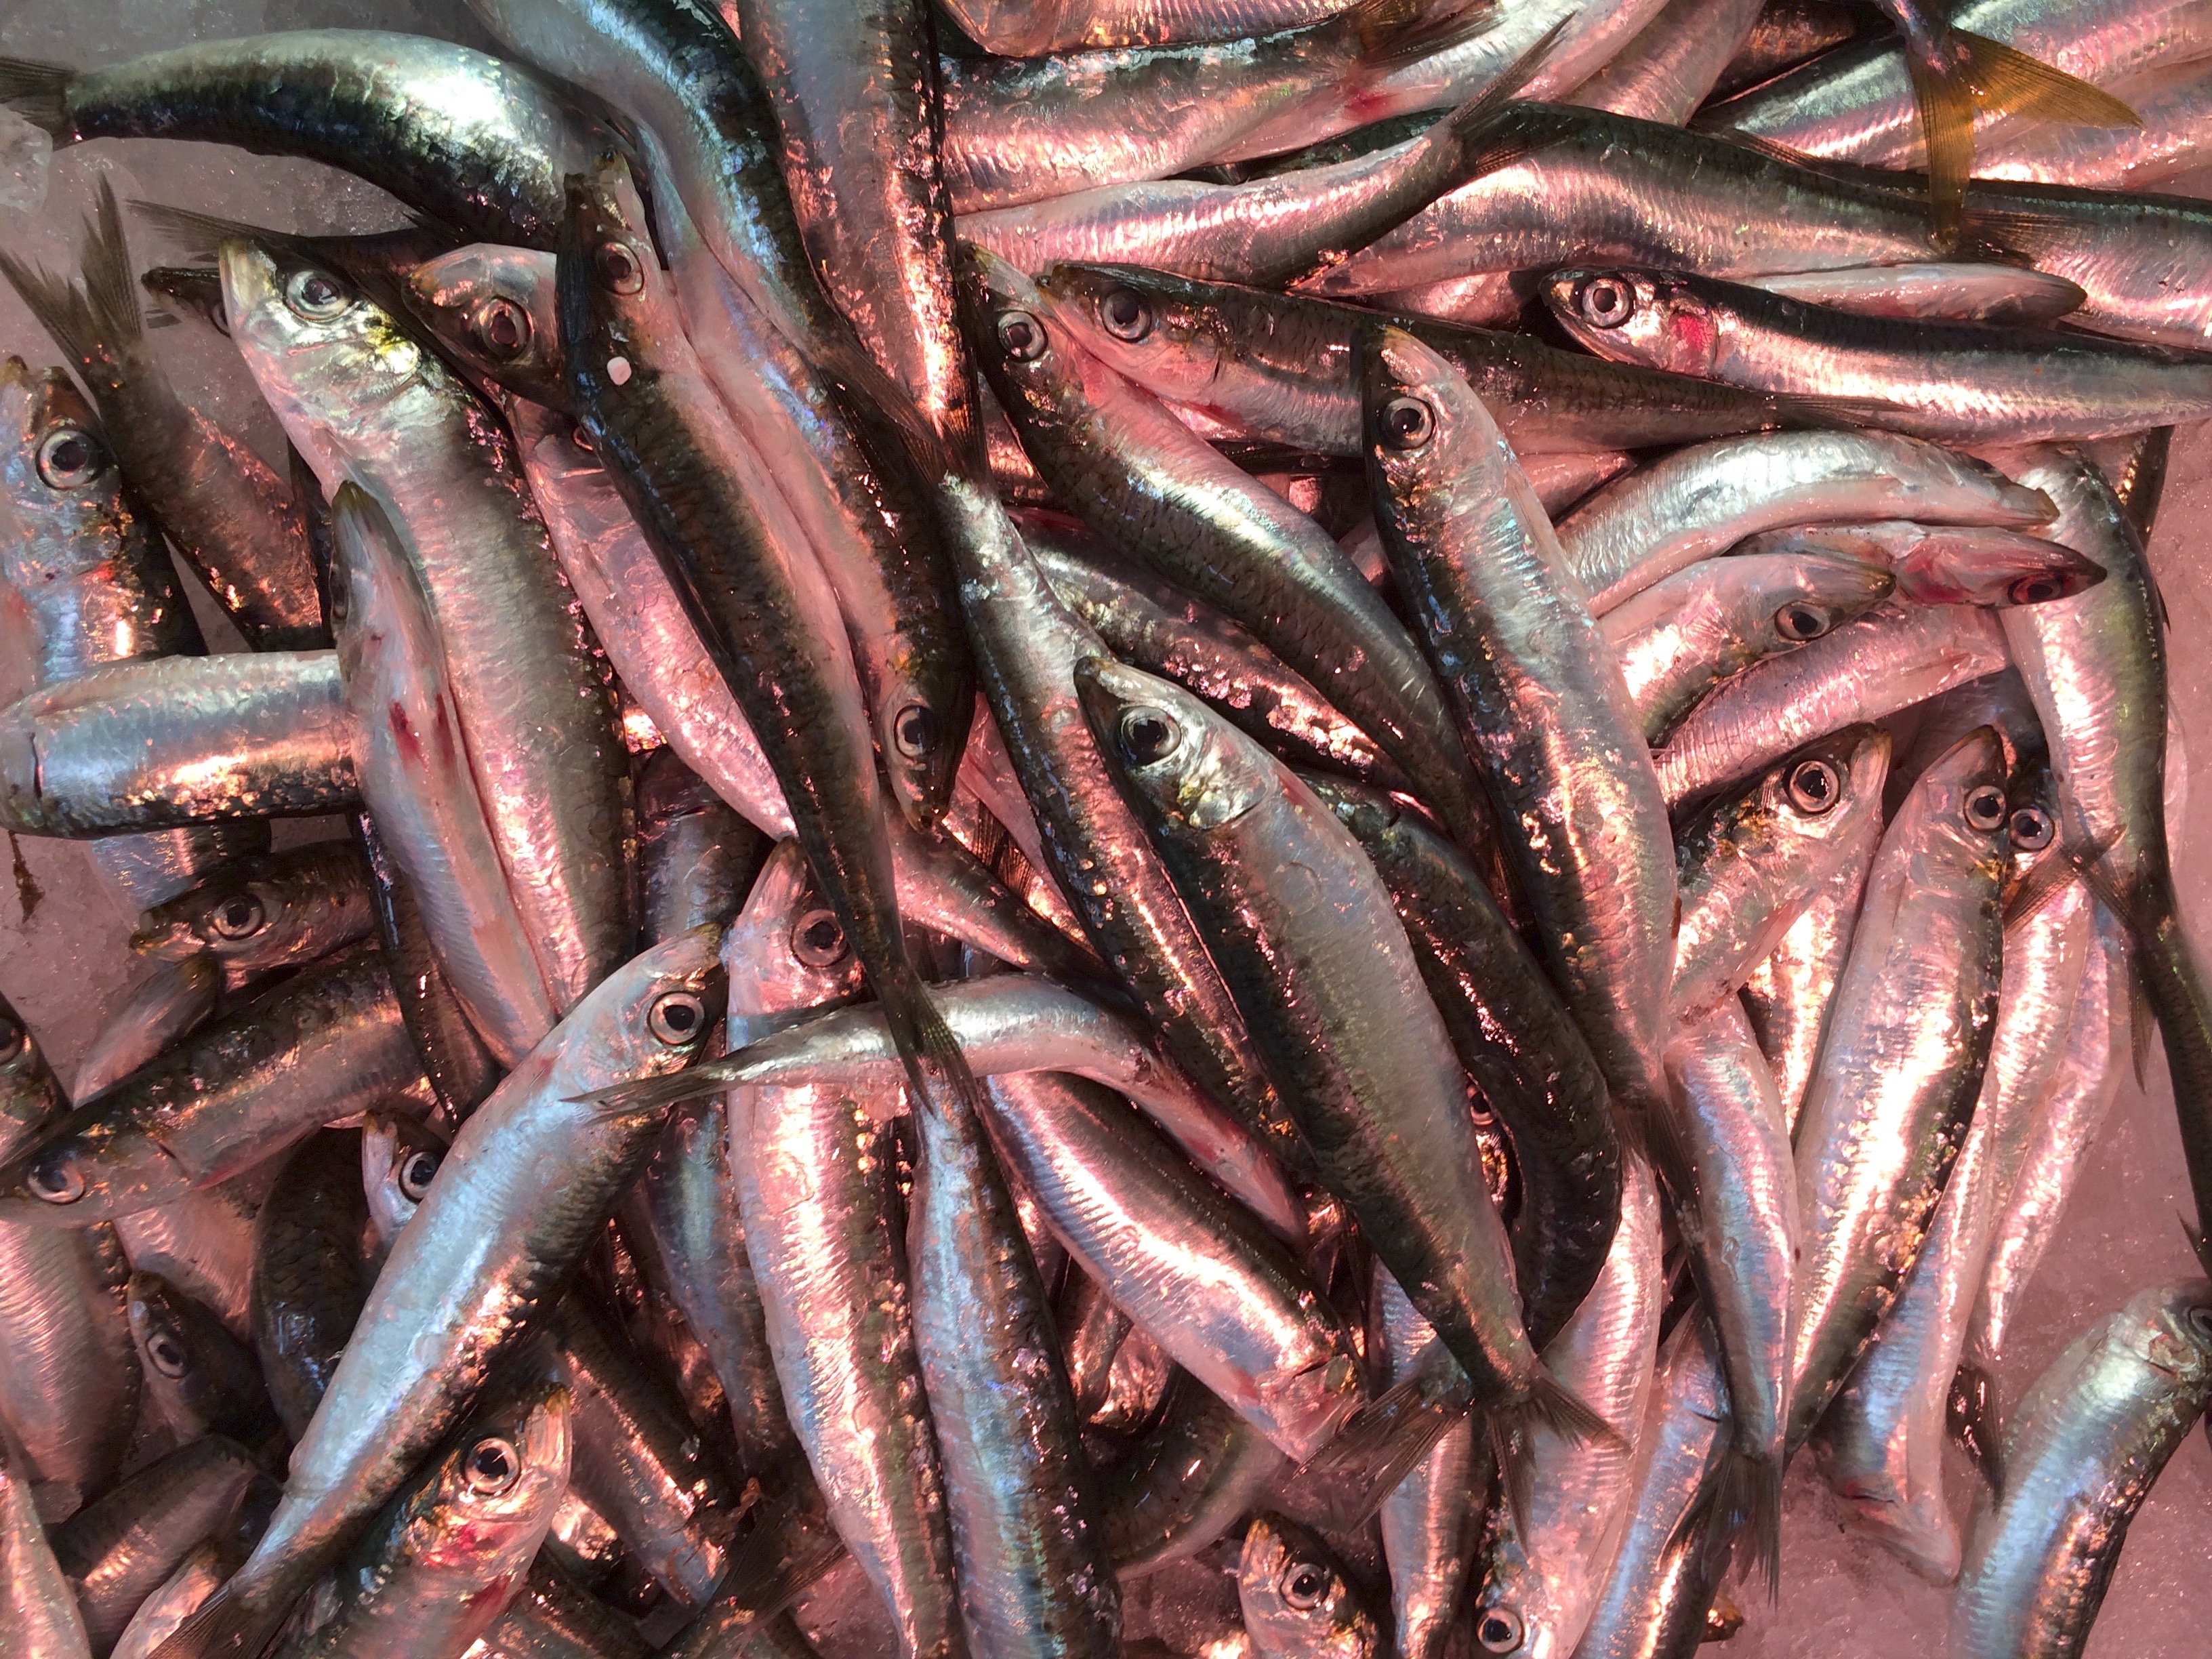
food, mediterranean, seafood, fresh, fish, sardine, french, vertebrate, herring, forage fish, oily fish, capelin